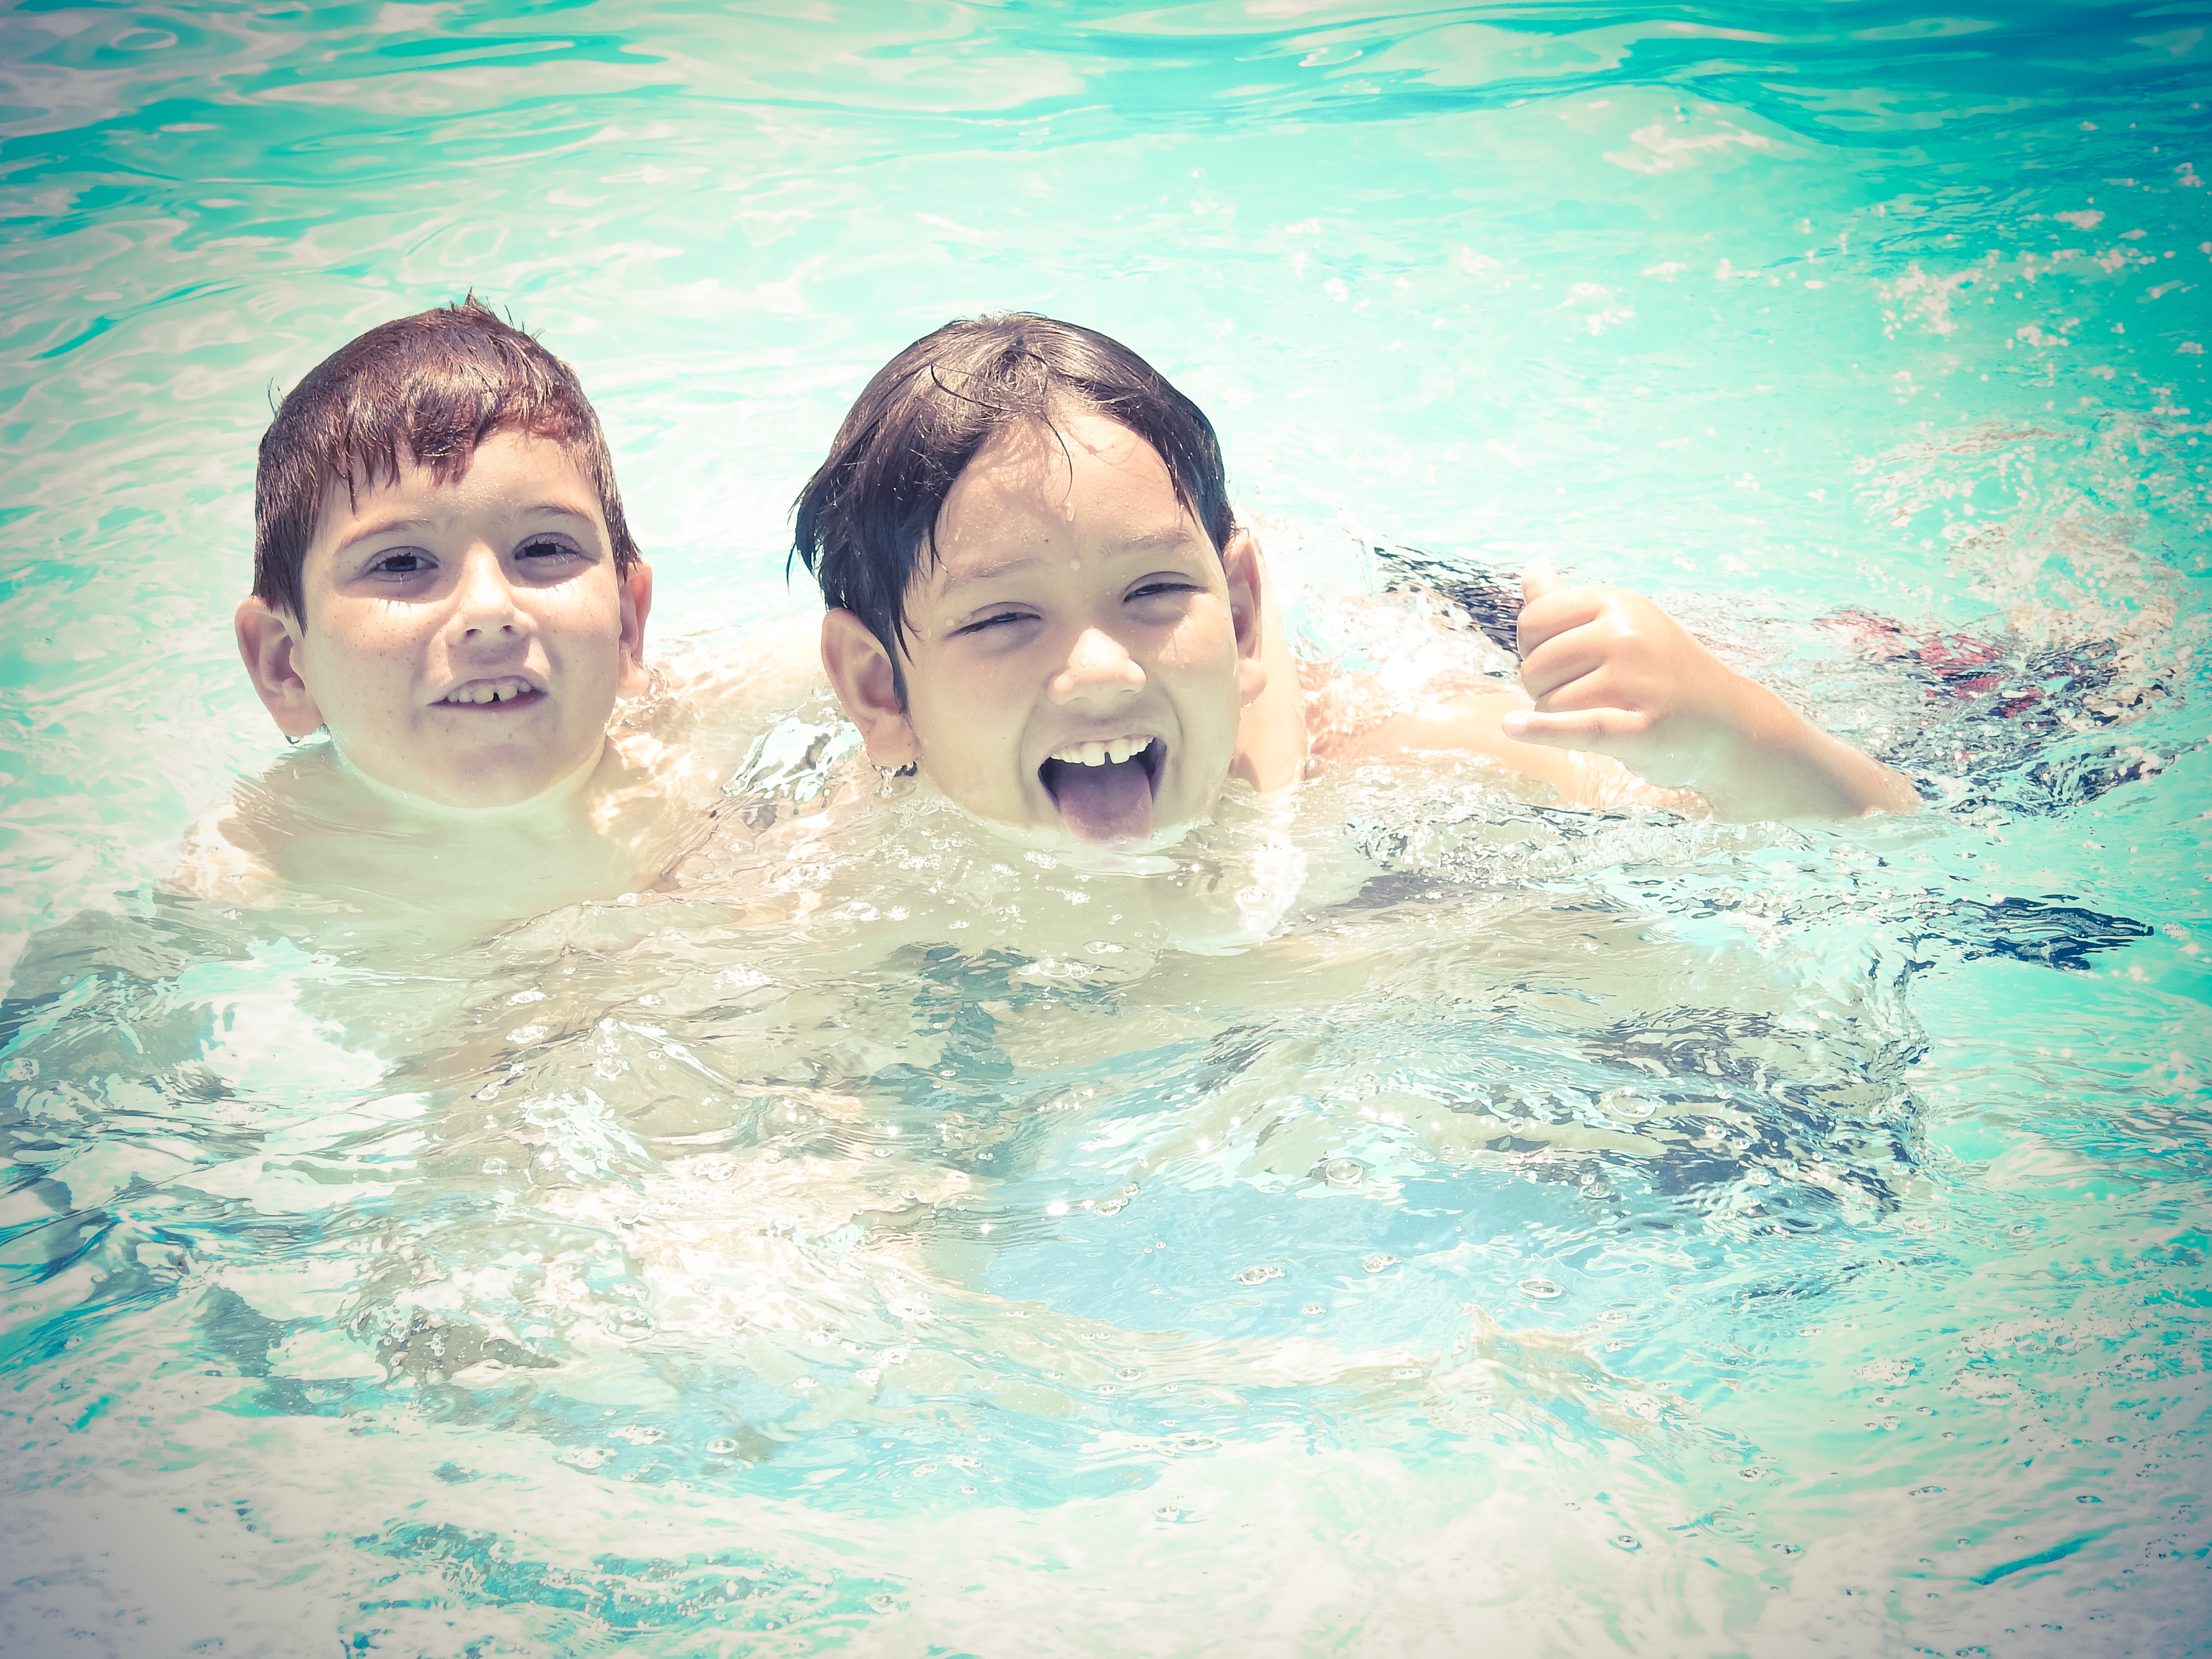
sea, underwater, swimming pool, leisure, swimming, sports, water sport